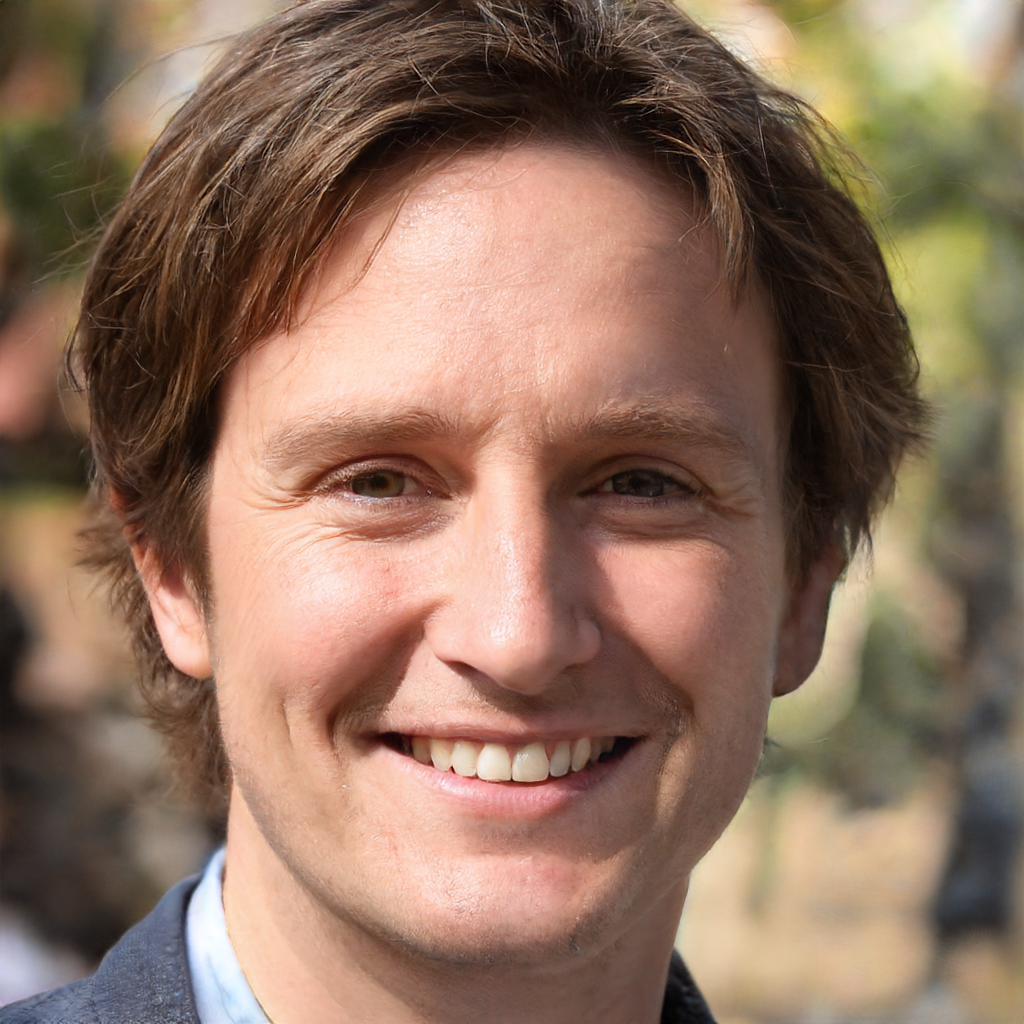
Gender: Male